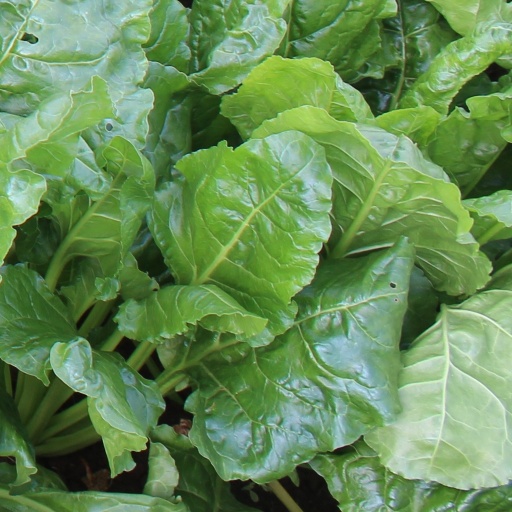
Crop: sugar beet